Eden Hazard

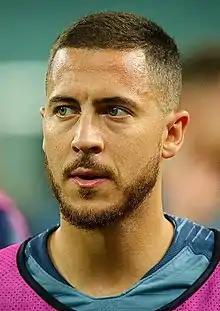
Hazard with Chelsea during the 2019 UEFA Europa League final

Eden Michael Walter Lucien Hazard (born 7 January 1991) is a Belgian former professional footballer who played as a winger or attacking midfielder for Lille, Chelsea, Real Madrid, and the Belgium national team. Known for his dribbling and creativity, he is regarded as one of the best players of his generation.